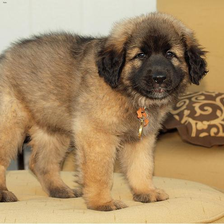
Species: dog
Breed: leonberger